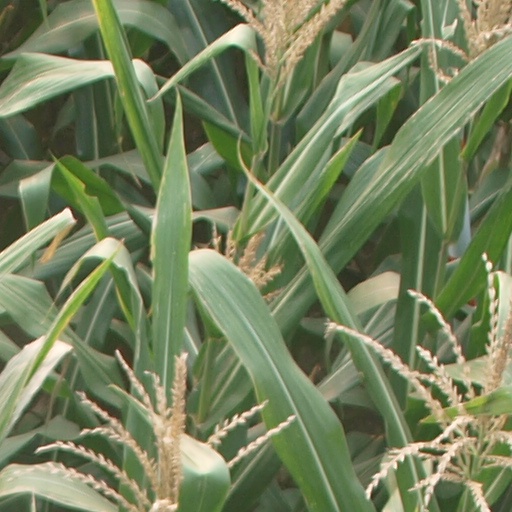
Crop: maize; corn